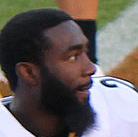
Age: 23